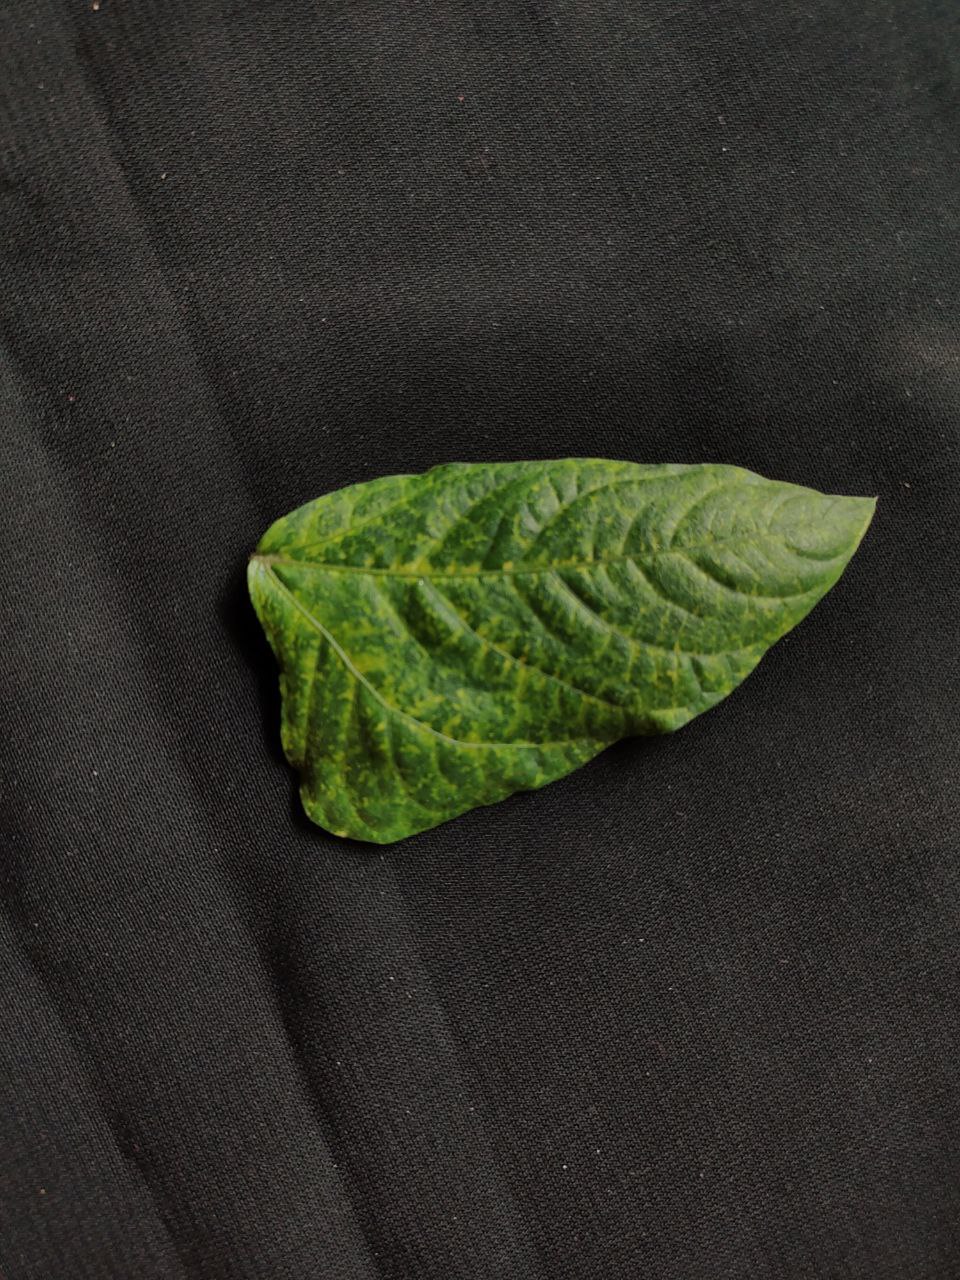
Crop: cowpea
Leaf condition: Mosaic Virus